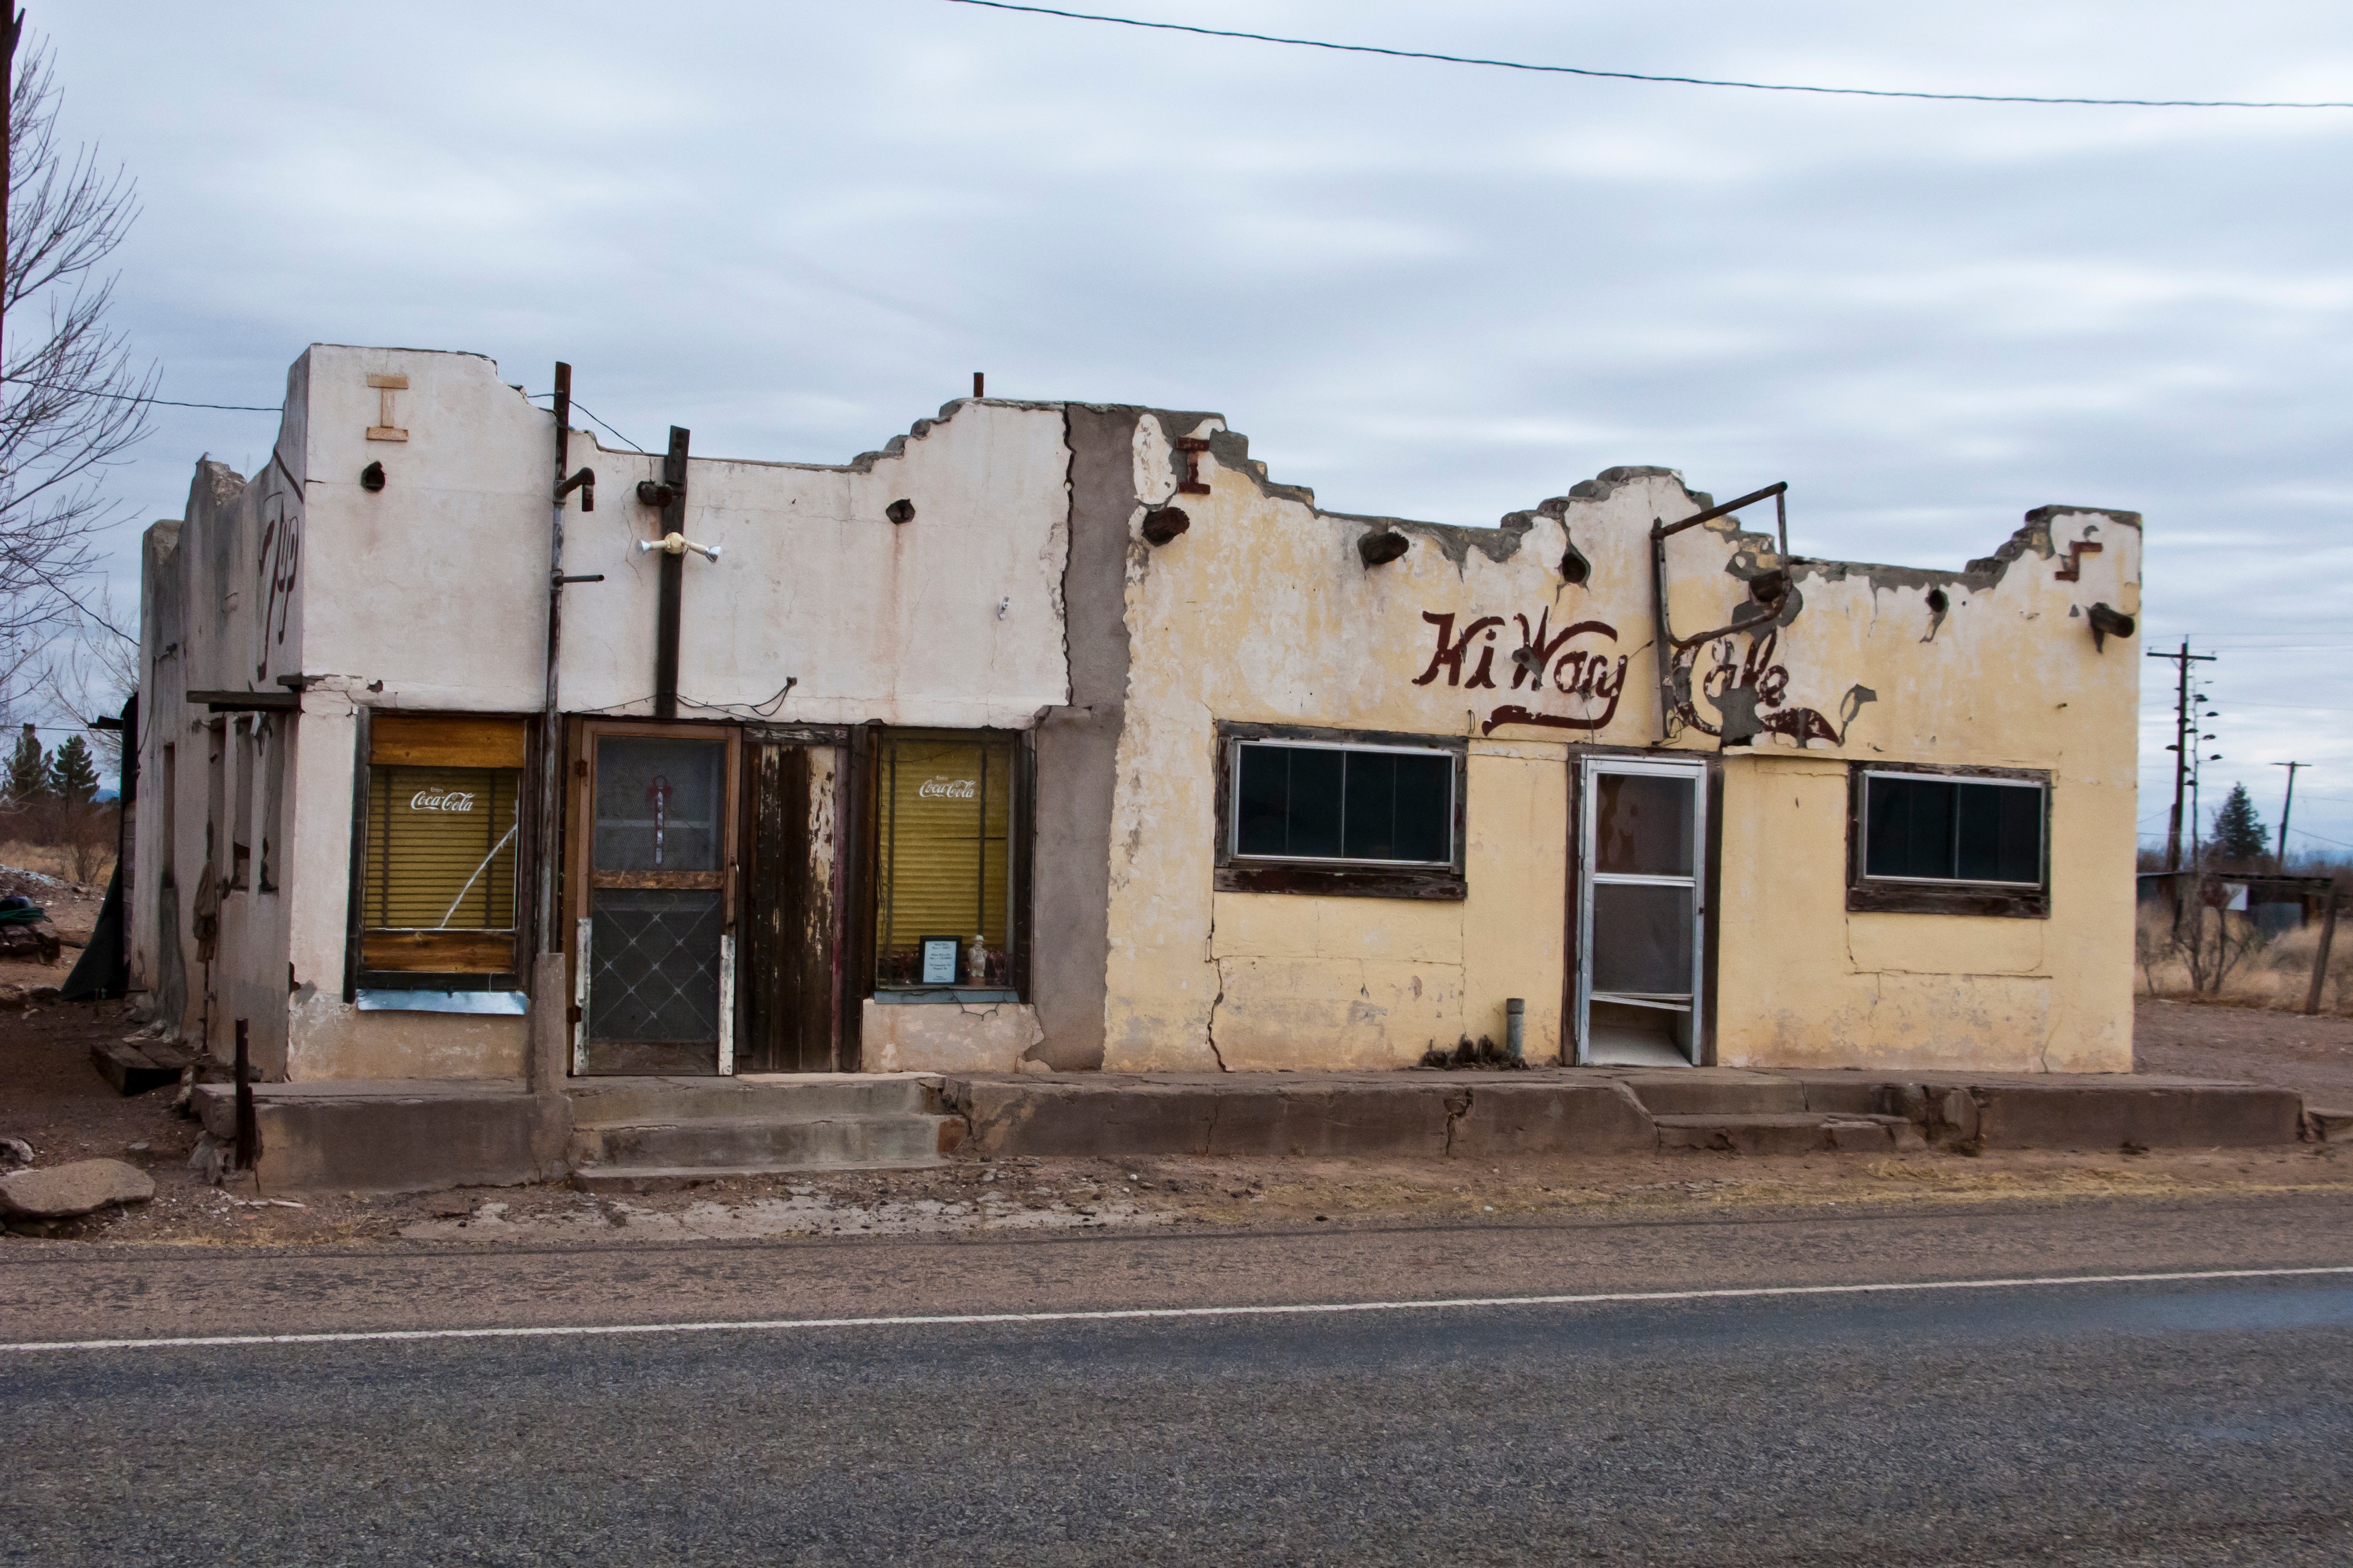
architecture, road, street, house, town, home, village, suburb, facade, property, estate, neighbourhood, urban area, residential area, human settlement